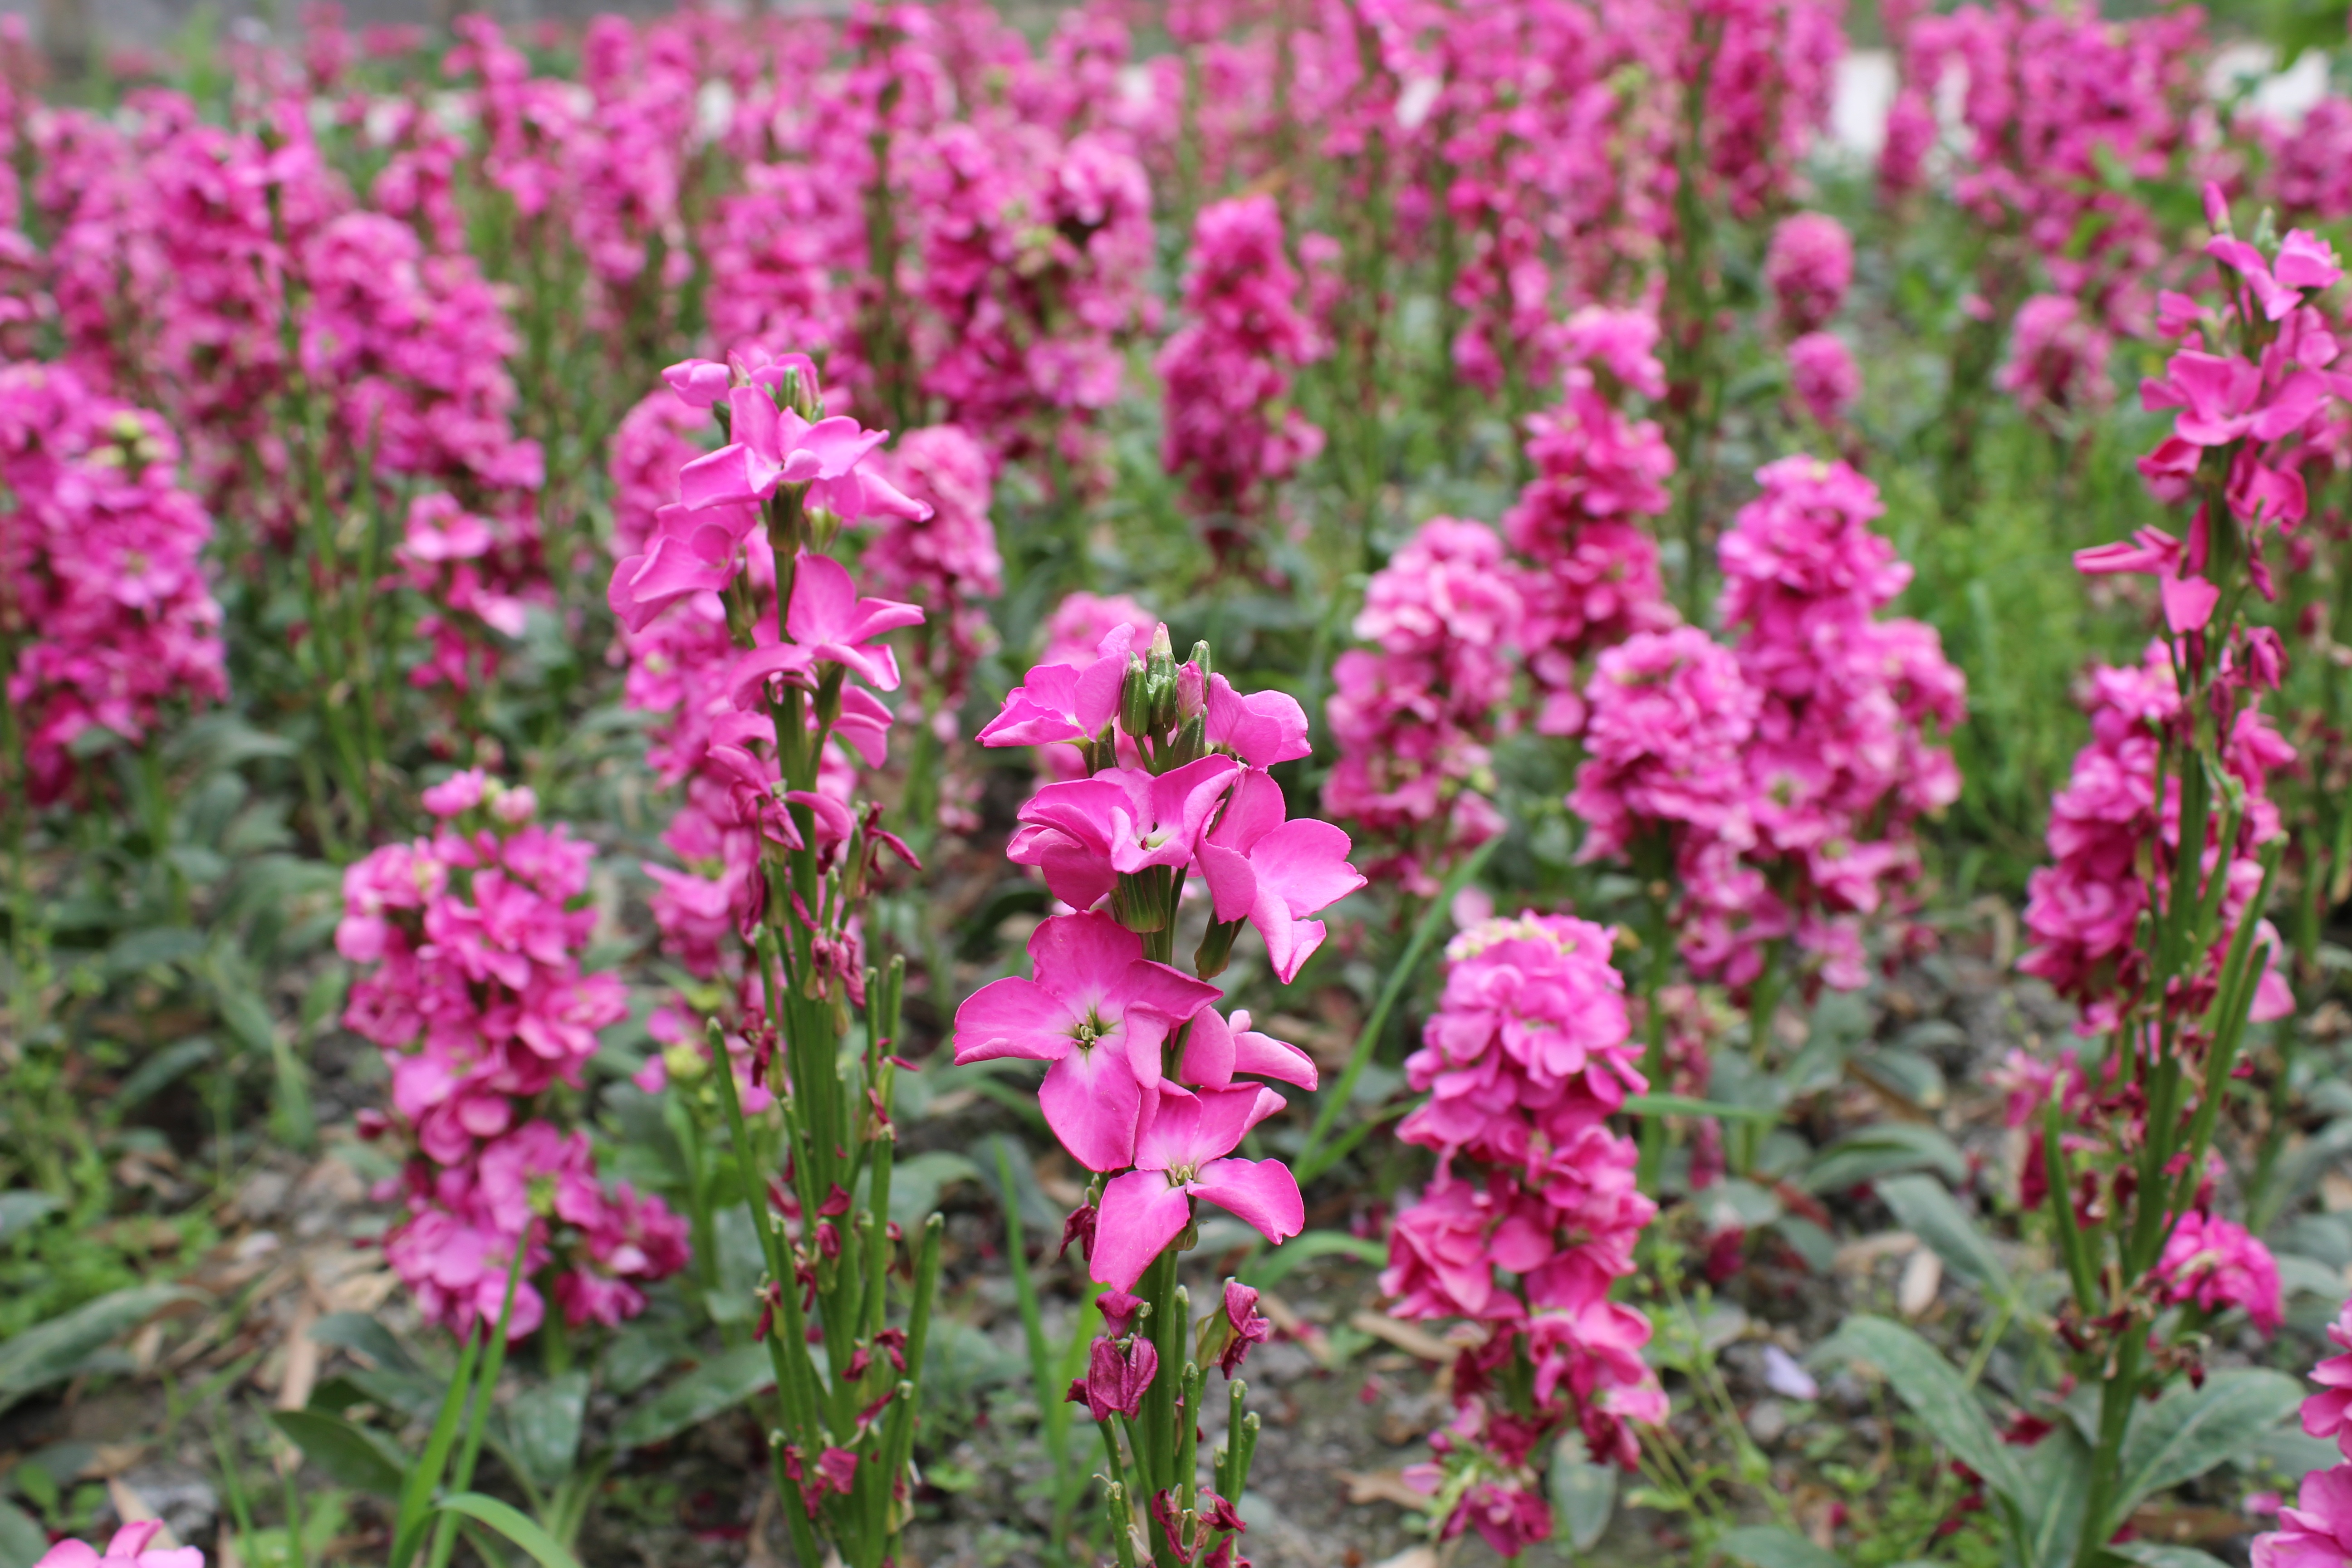
nature, plant, flower, herb, fresh, garden, tourism, flora, wildflower, trees, shrub, beautiful, parterre, snapdragon, small fresh, digitalis, the scenery, flowering plant, annual plant, into different colors, land plant, everlasting sweet pea, dame's rocket, loosestrife and pomegranate family